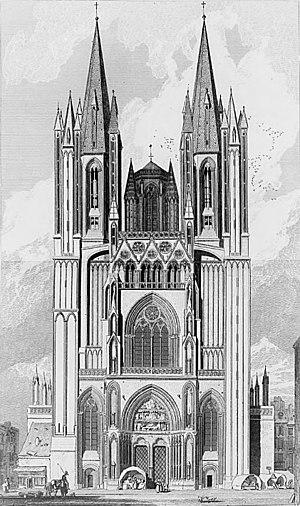
Cathédrale de Coutances, Gravure Titre(s): [Illustrations de Architectural Antiquities of Normandy] [Image fixe numérisée] / J.S. Cotman, dess. et aut. du texte Type de ressource électronique: Publication: Londres
"La cathédrale Notre-Dame de Coutances est un édifice catholique romain du XIIIᵉ siècle de style gothique, siège du diocèse de Coutances et Avranches, situé dans le département français de la Manche, en région Normandie. Elle est affectueusement surnommée par les Coutançais: ""La cathédrale de fierté"", comme le disait le poète local Louis Beuve dans ""Ma cathédrale de fierté"" ou ""La lettre à la morte"".